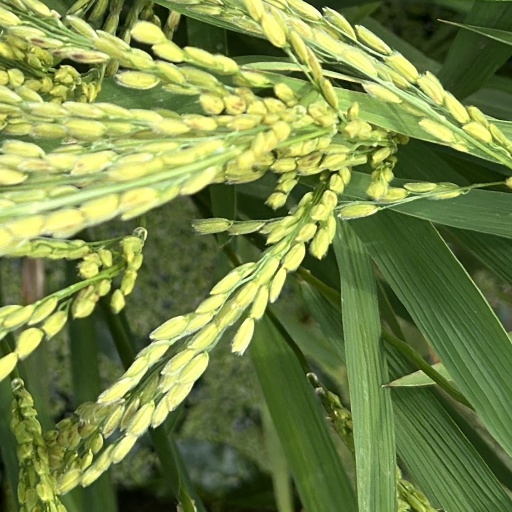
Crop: rice